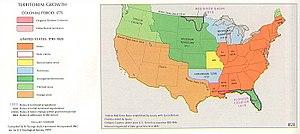
8 janvier : les Britanniques imposent aux cheikhs de la Côte des pirates la signature d'un traité de paix interdisant la piraterie et la traite des esclaves. Début d'un protectorat britannique de fait sur le Bahreïn et le Trucial Oman.